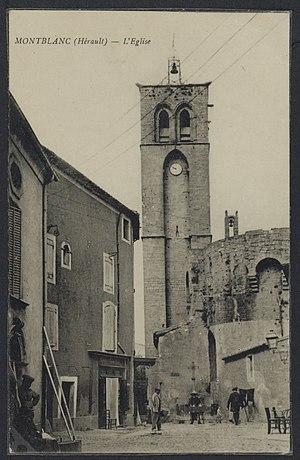
Montblanc. - L'église
L'église Sainte-Eulalie est une église fortifiée située à Montblanc dans le département français de l'Hérault, en région Occitanie.
Montblanc est une commune française située dans le département de l'Hérault en région Occitanie.